Monarchy of the North

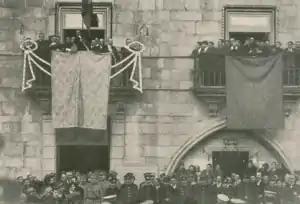
Proclamation of the Restoration of the Kingdom of Portugal, in Viana do Castelo, on 19 January 1919.

On 15 January 1919, Prime Minister Tamagnini Barbosa took control of the Portuguese republican government and made João do Canto e Castro President of the Portuguese Republic, filling the position after the assassination of Sidónio Pais.